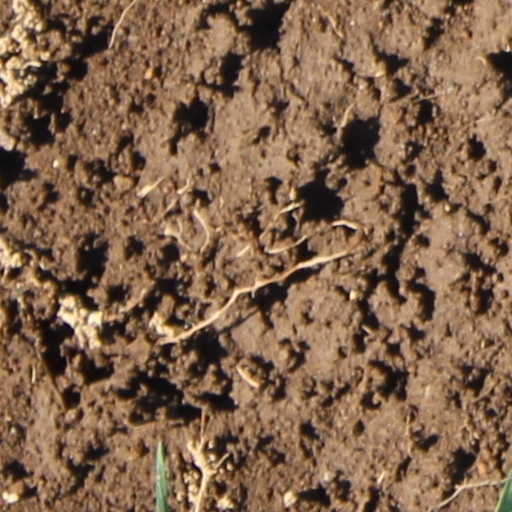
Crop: wheat